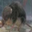
Label: shrew